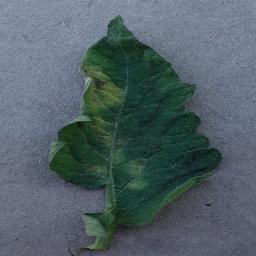
Label: Tomato___Leaf_Mold